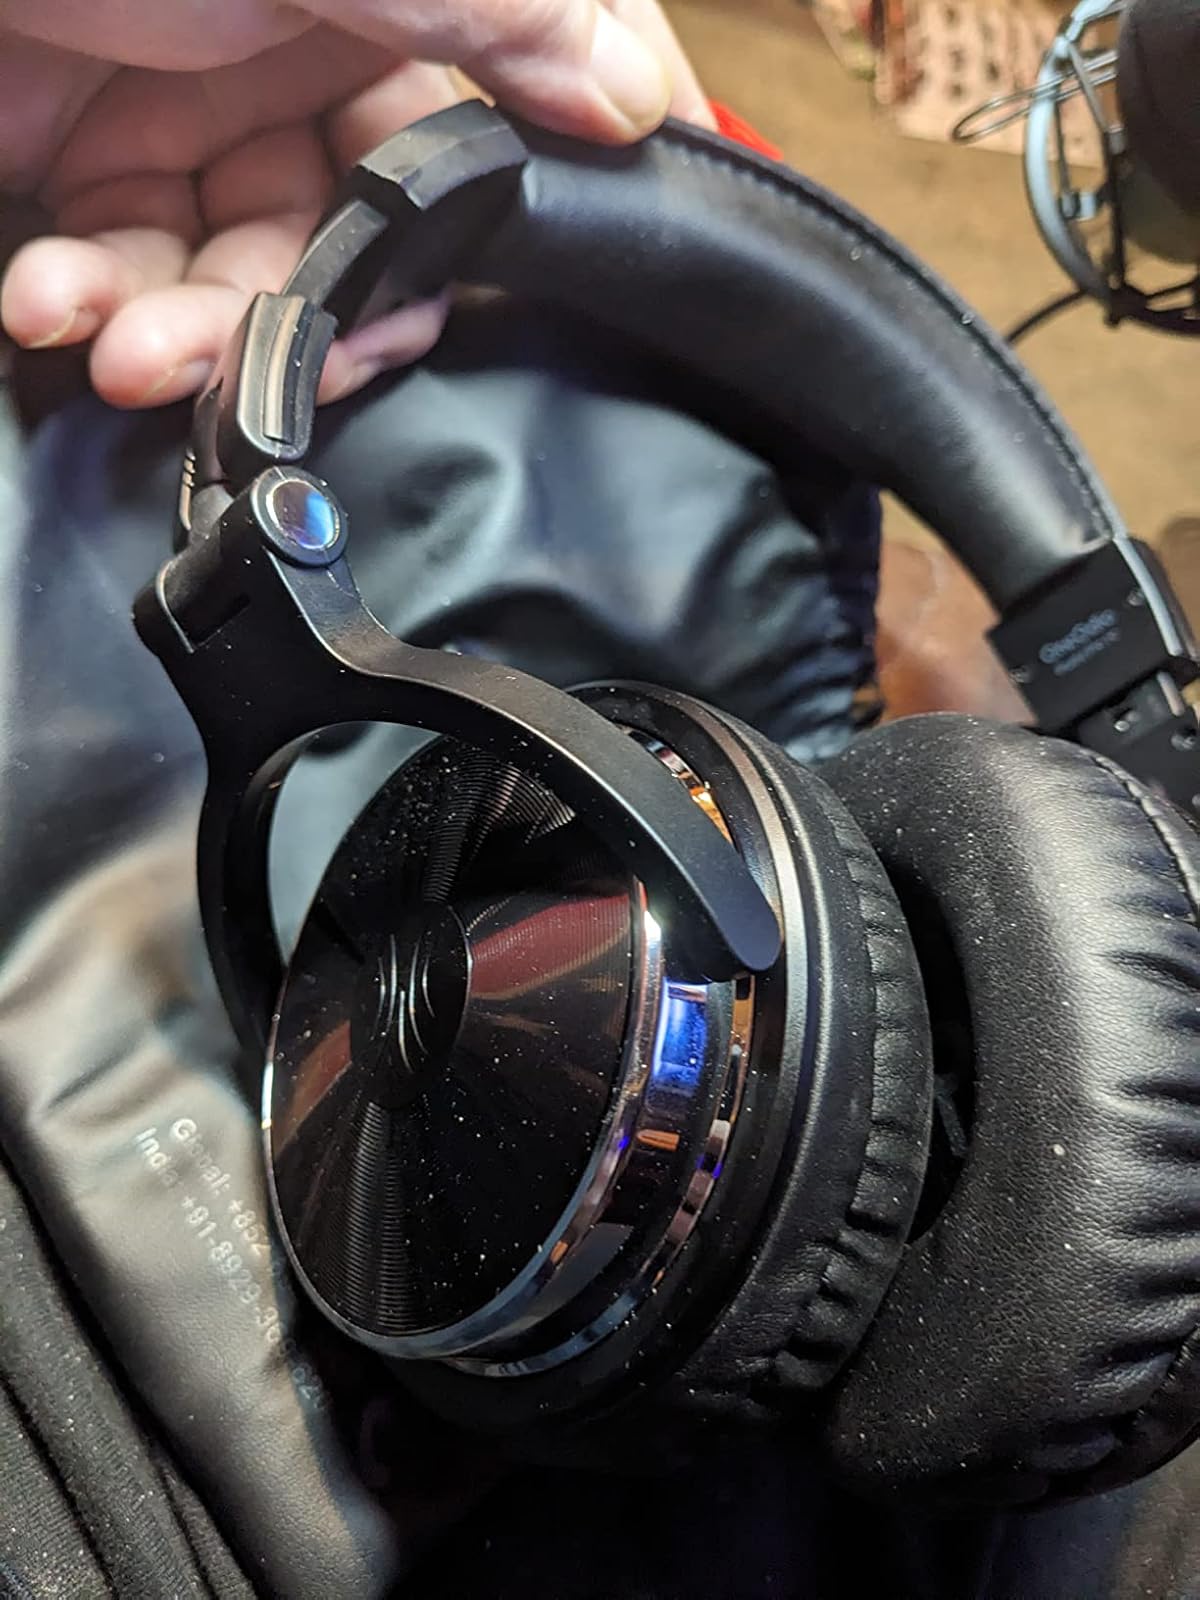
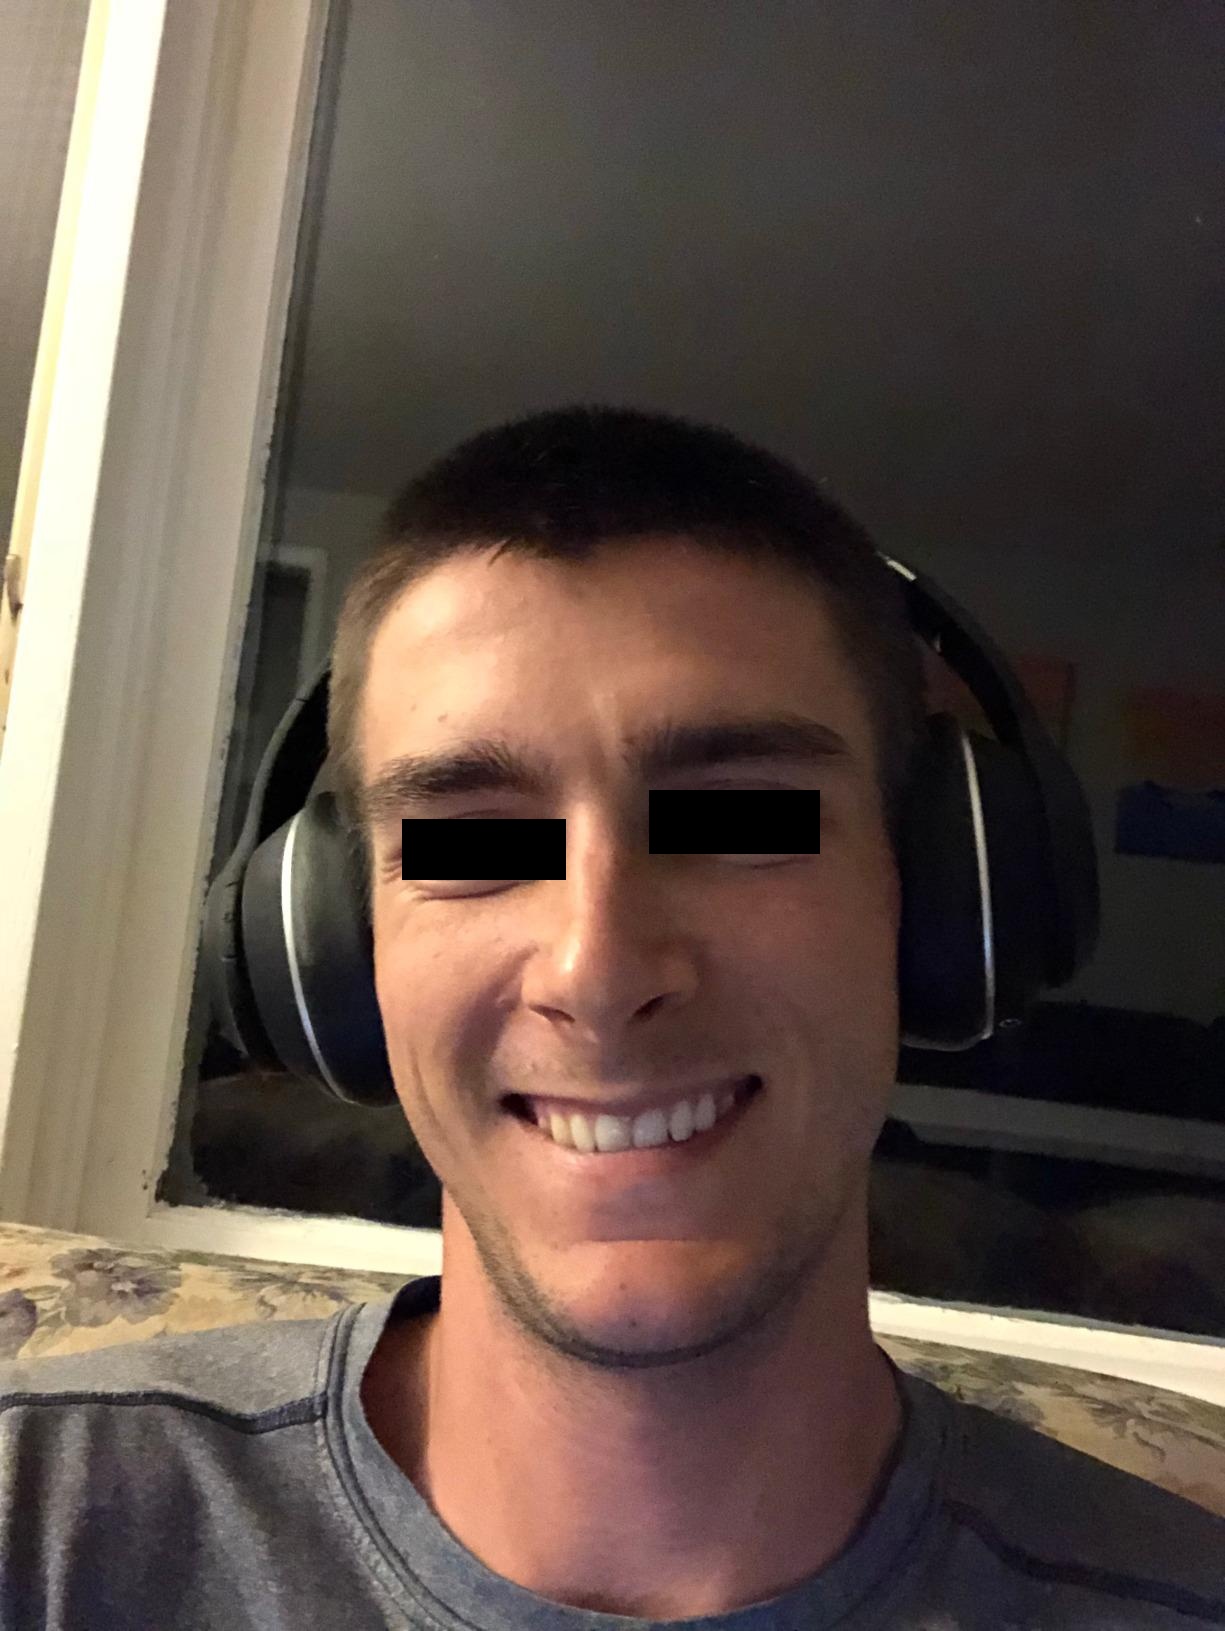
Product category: headphones
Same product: no